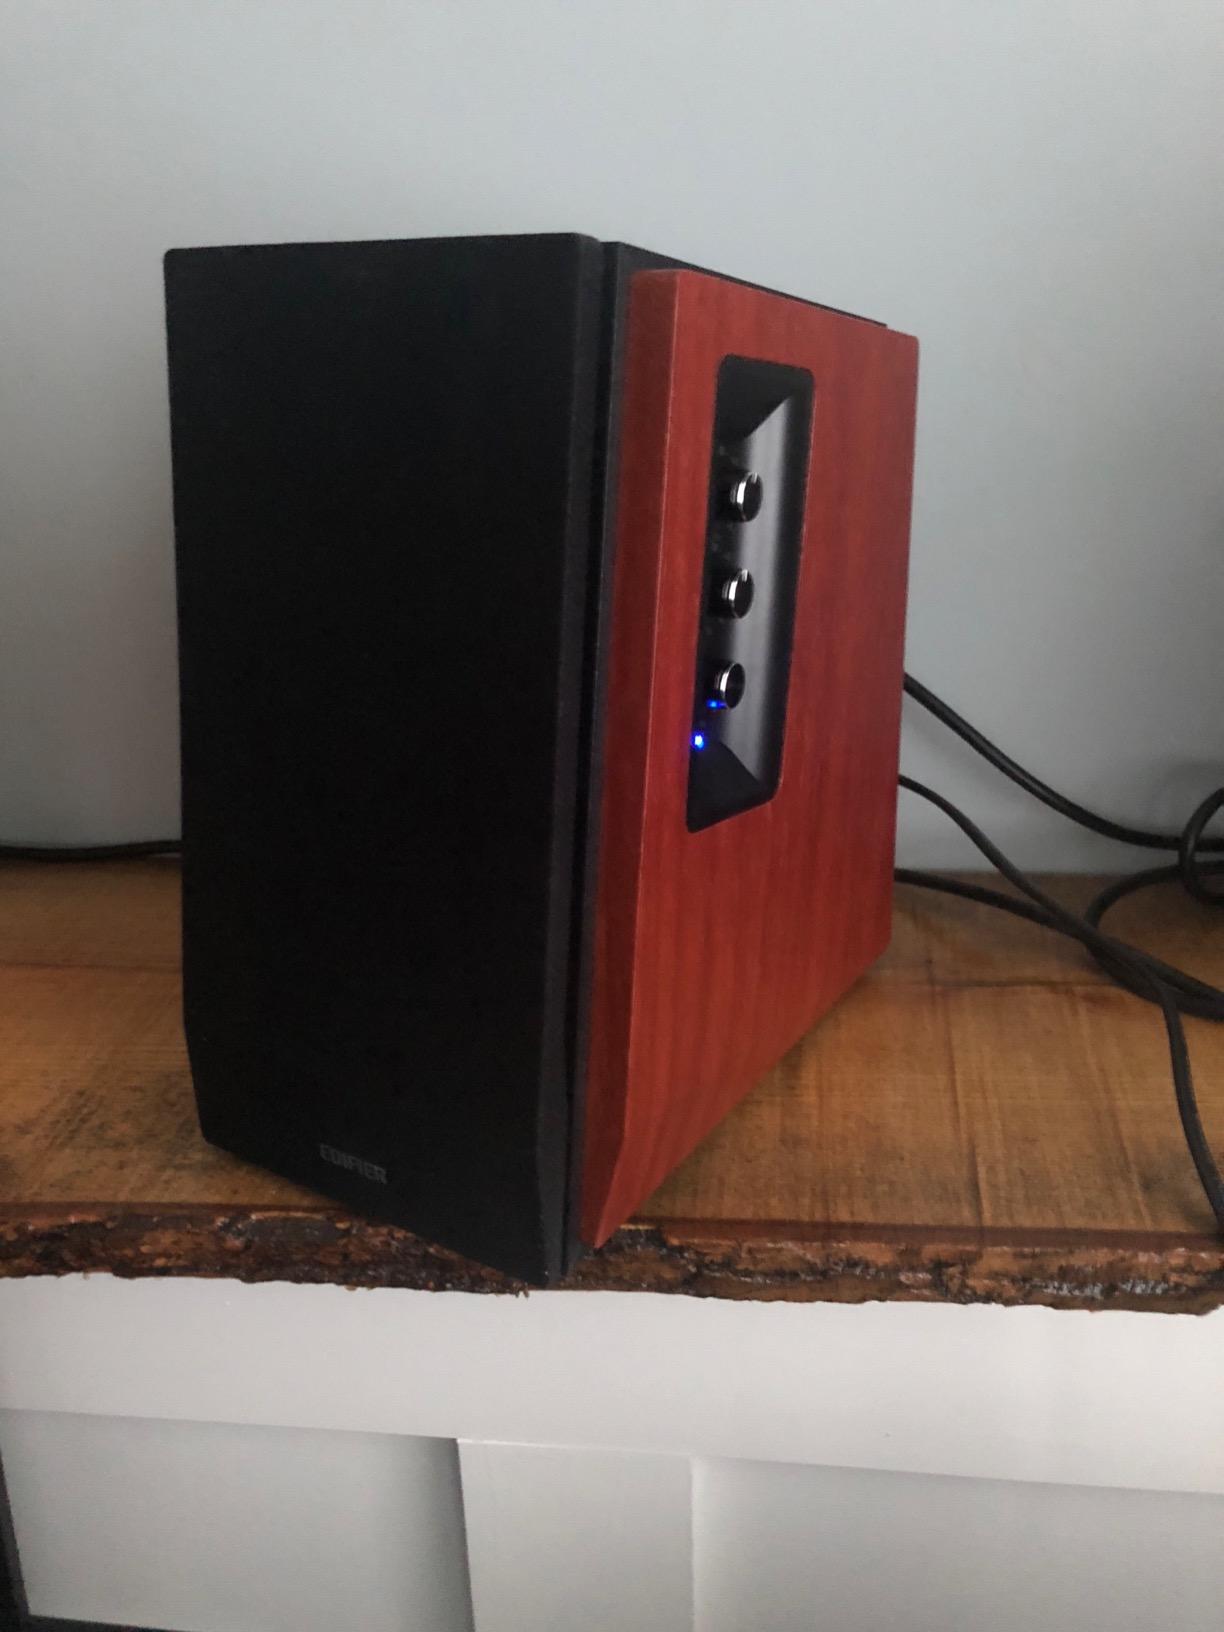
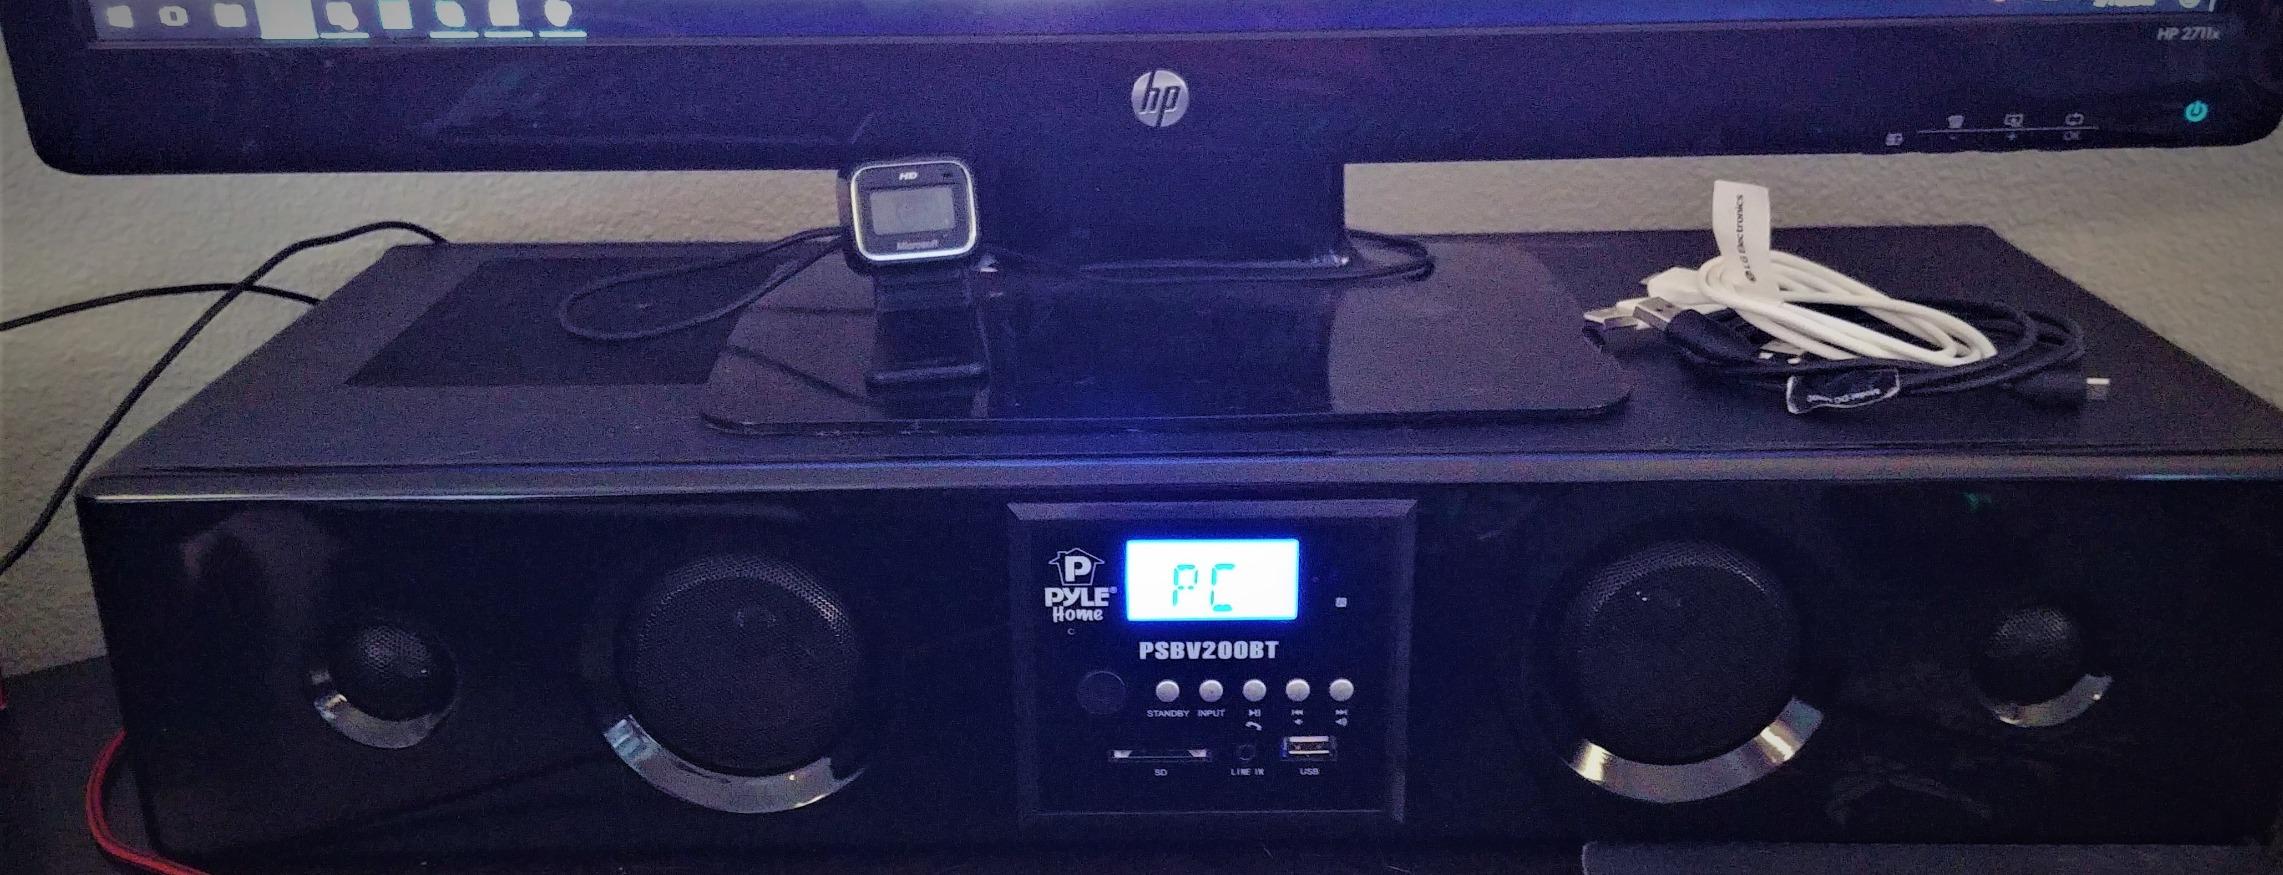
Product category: speaker
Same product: no